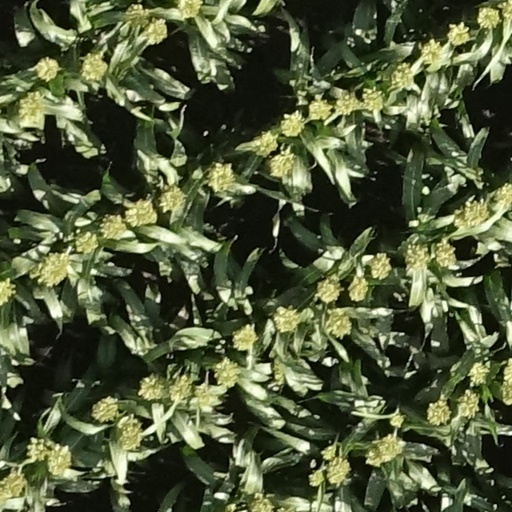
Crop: sorghum